Cosimo de' Medici

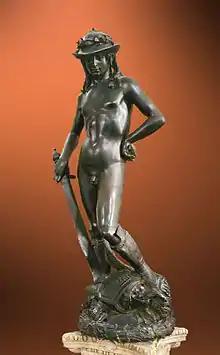
Donatello's "David", a Medici commission.

Cosimo's power over Florence stemmed from his wealth, which he used to control the votes of office holders in the municipal councils, most importantly the Signoria of Florence. As Florence was proud of its "democracy", he pretended to have little political ambition and did not often hold public office. Enea Silvio Piccolomini, Bishop of Siena and later Pope Pius II, said of him: